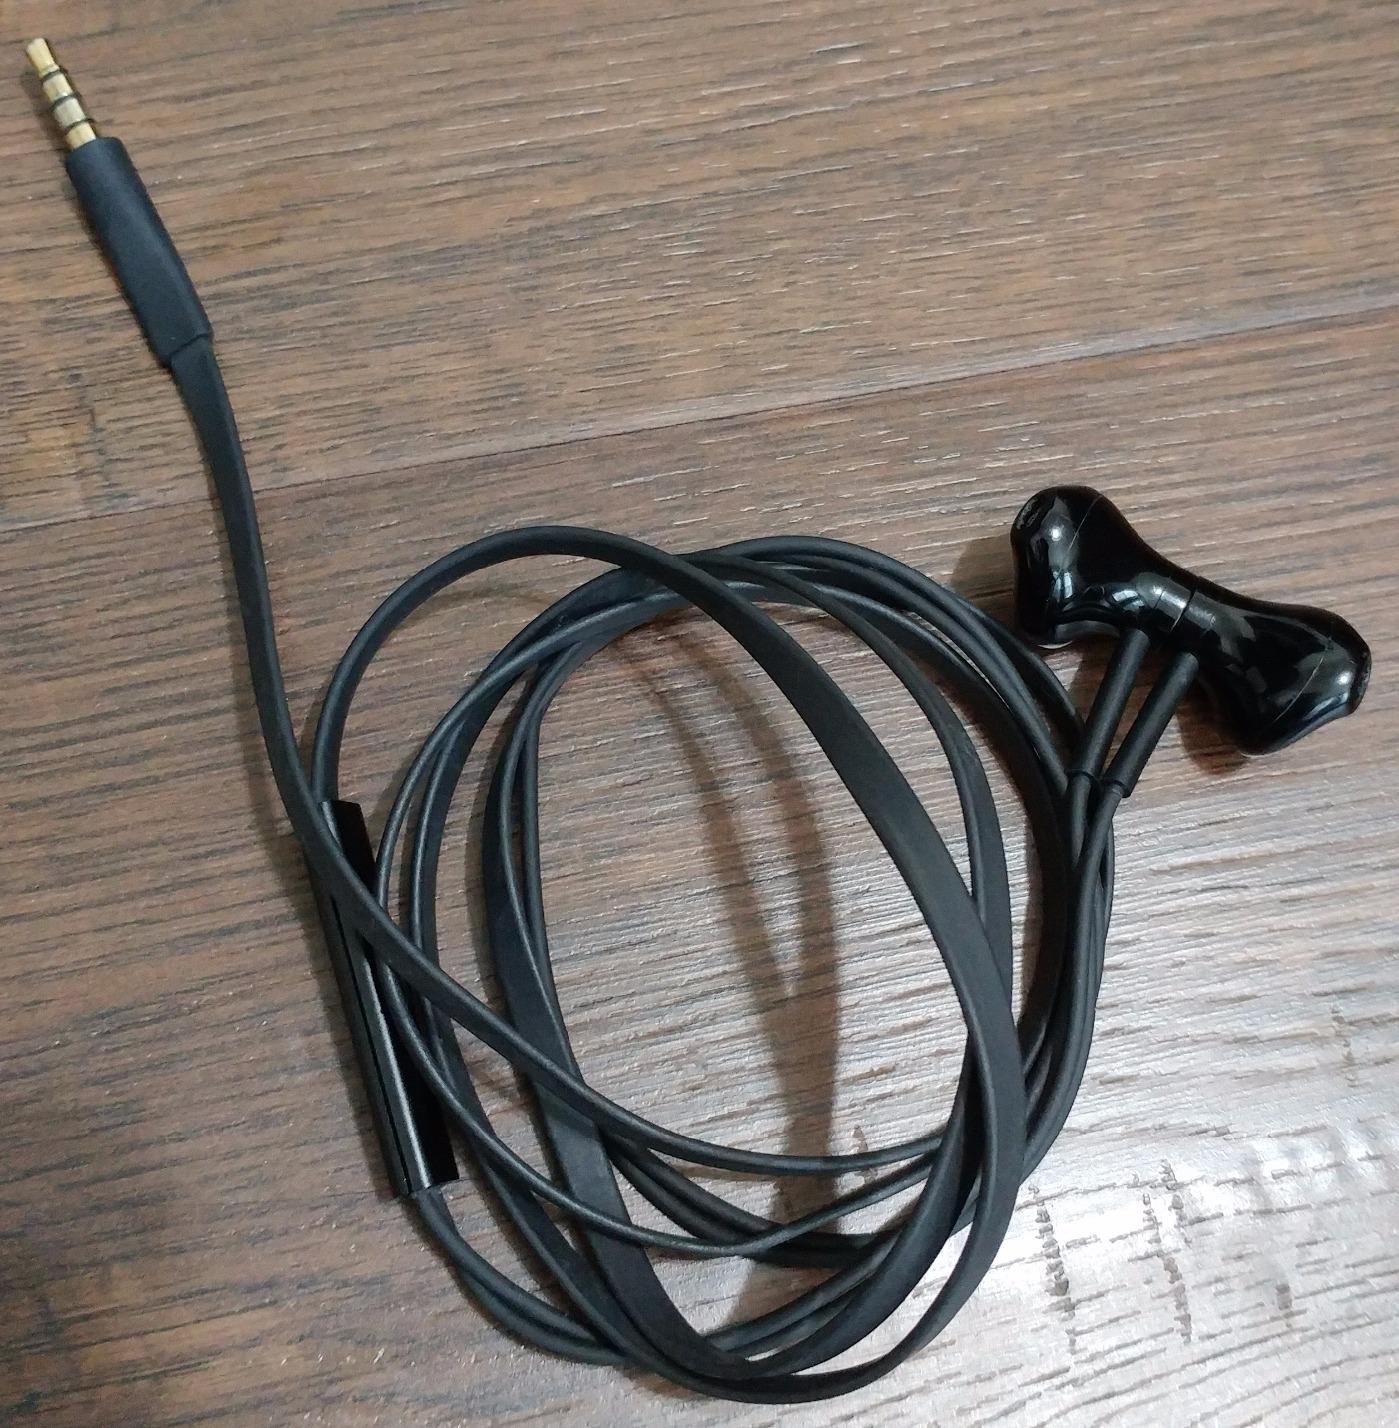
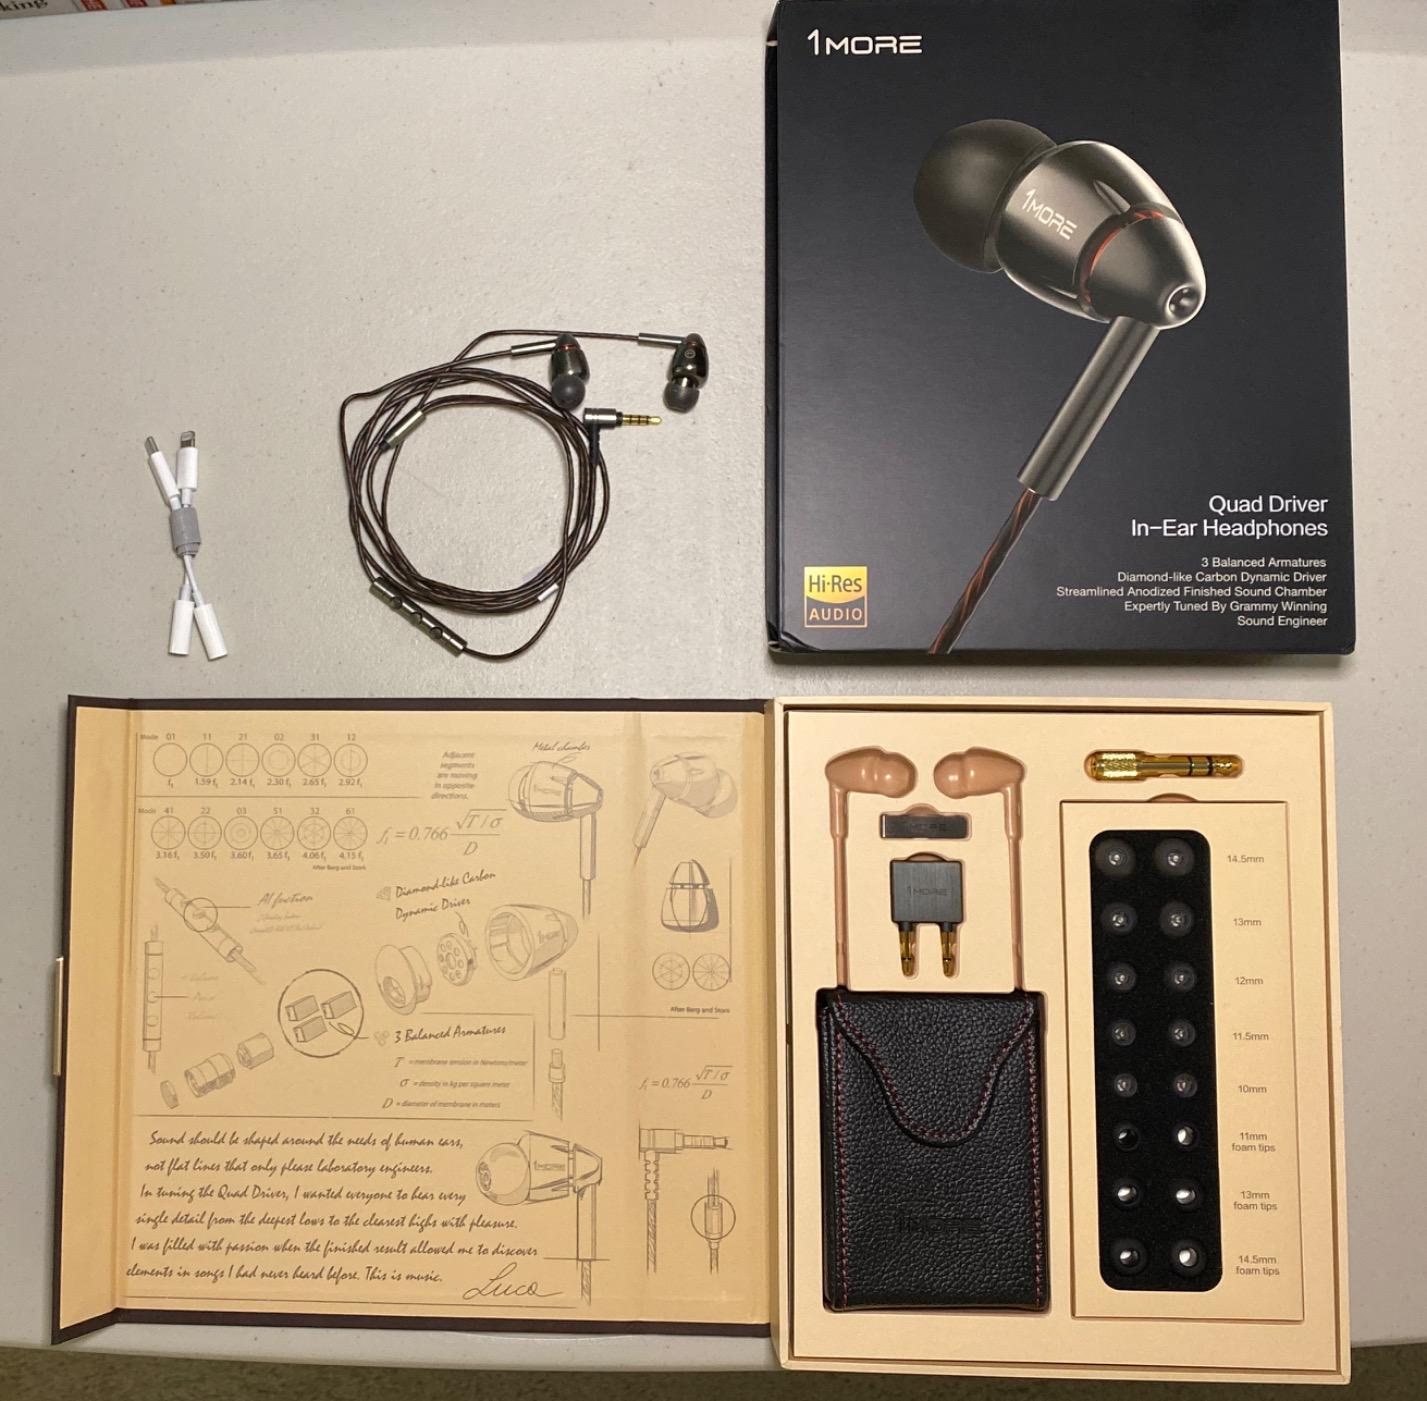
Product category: headphones
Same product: no